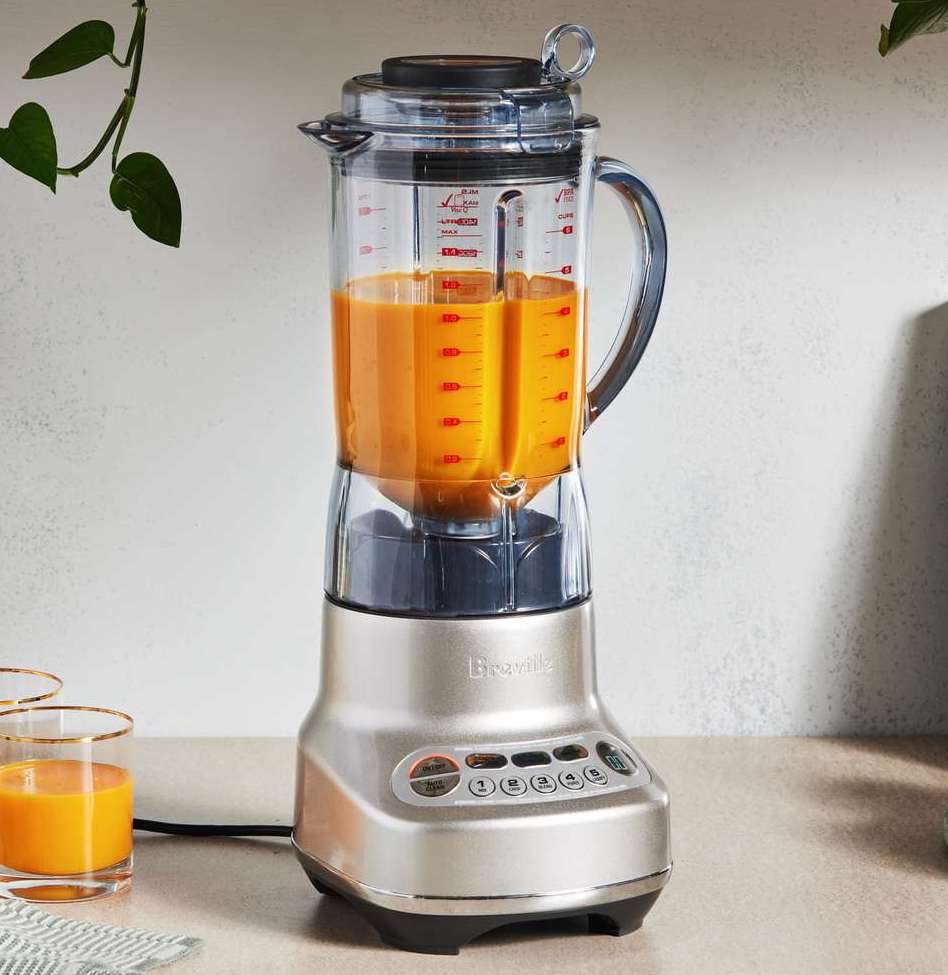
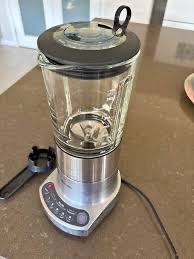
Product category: misc
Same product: yes